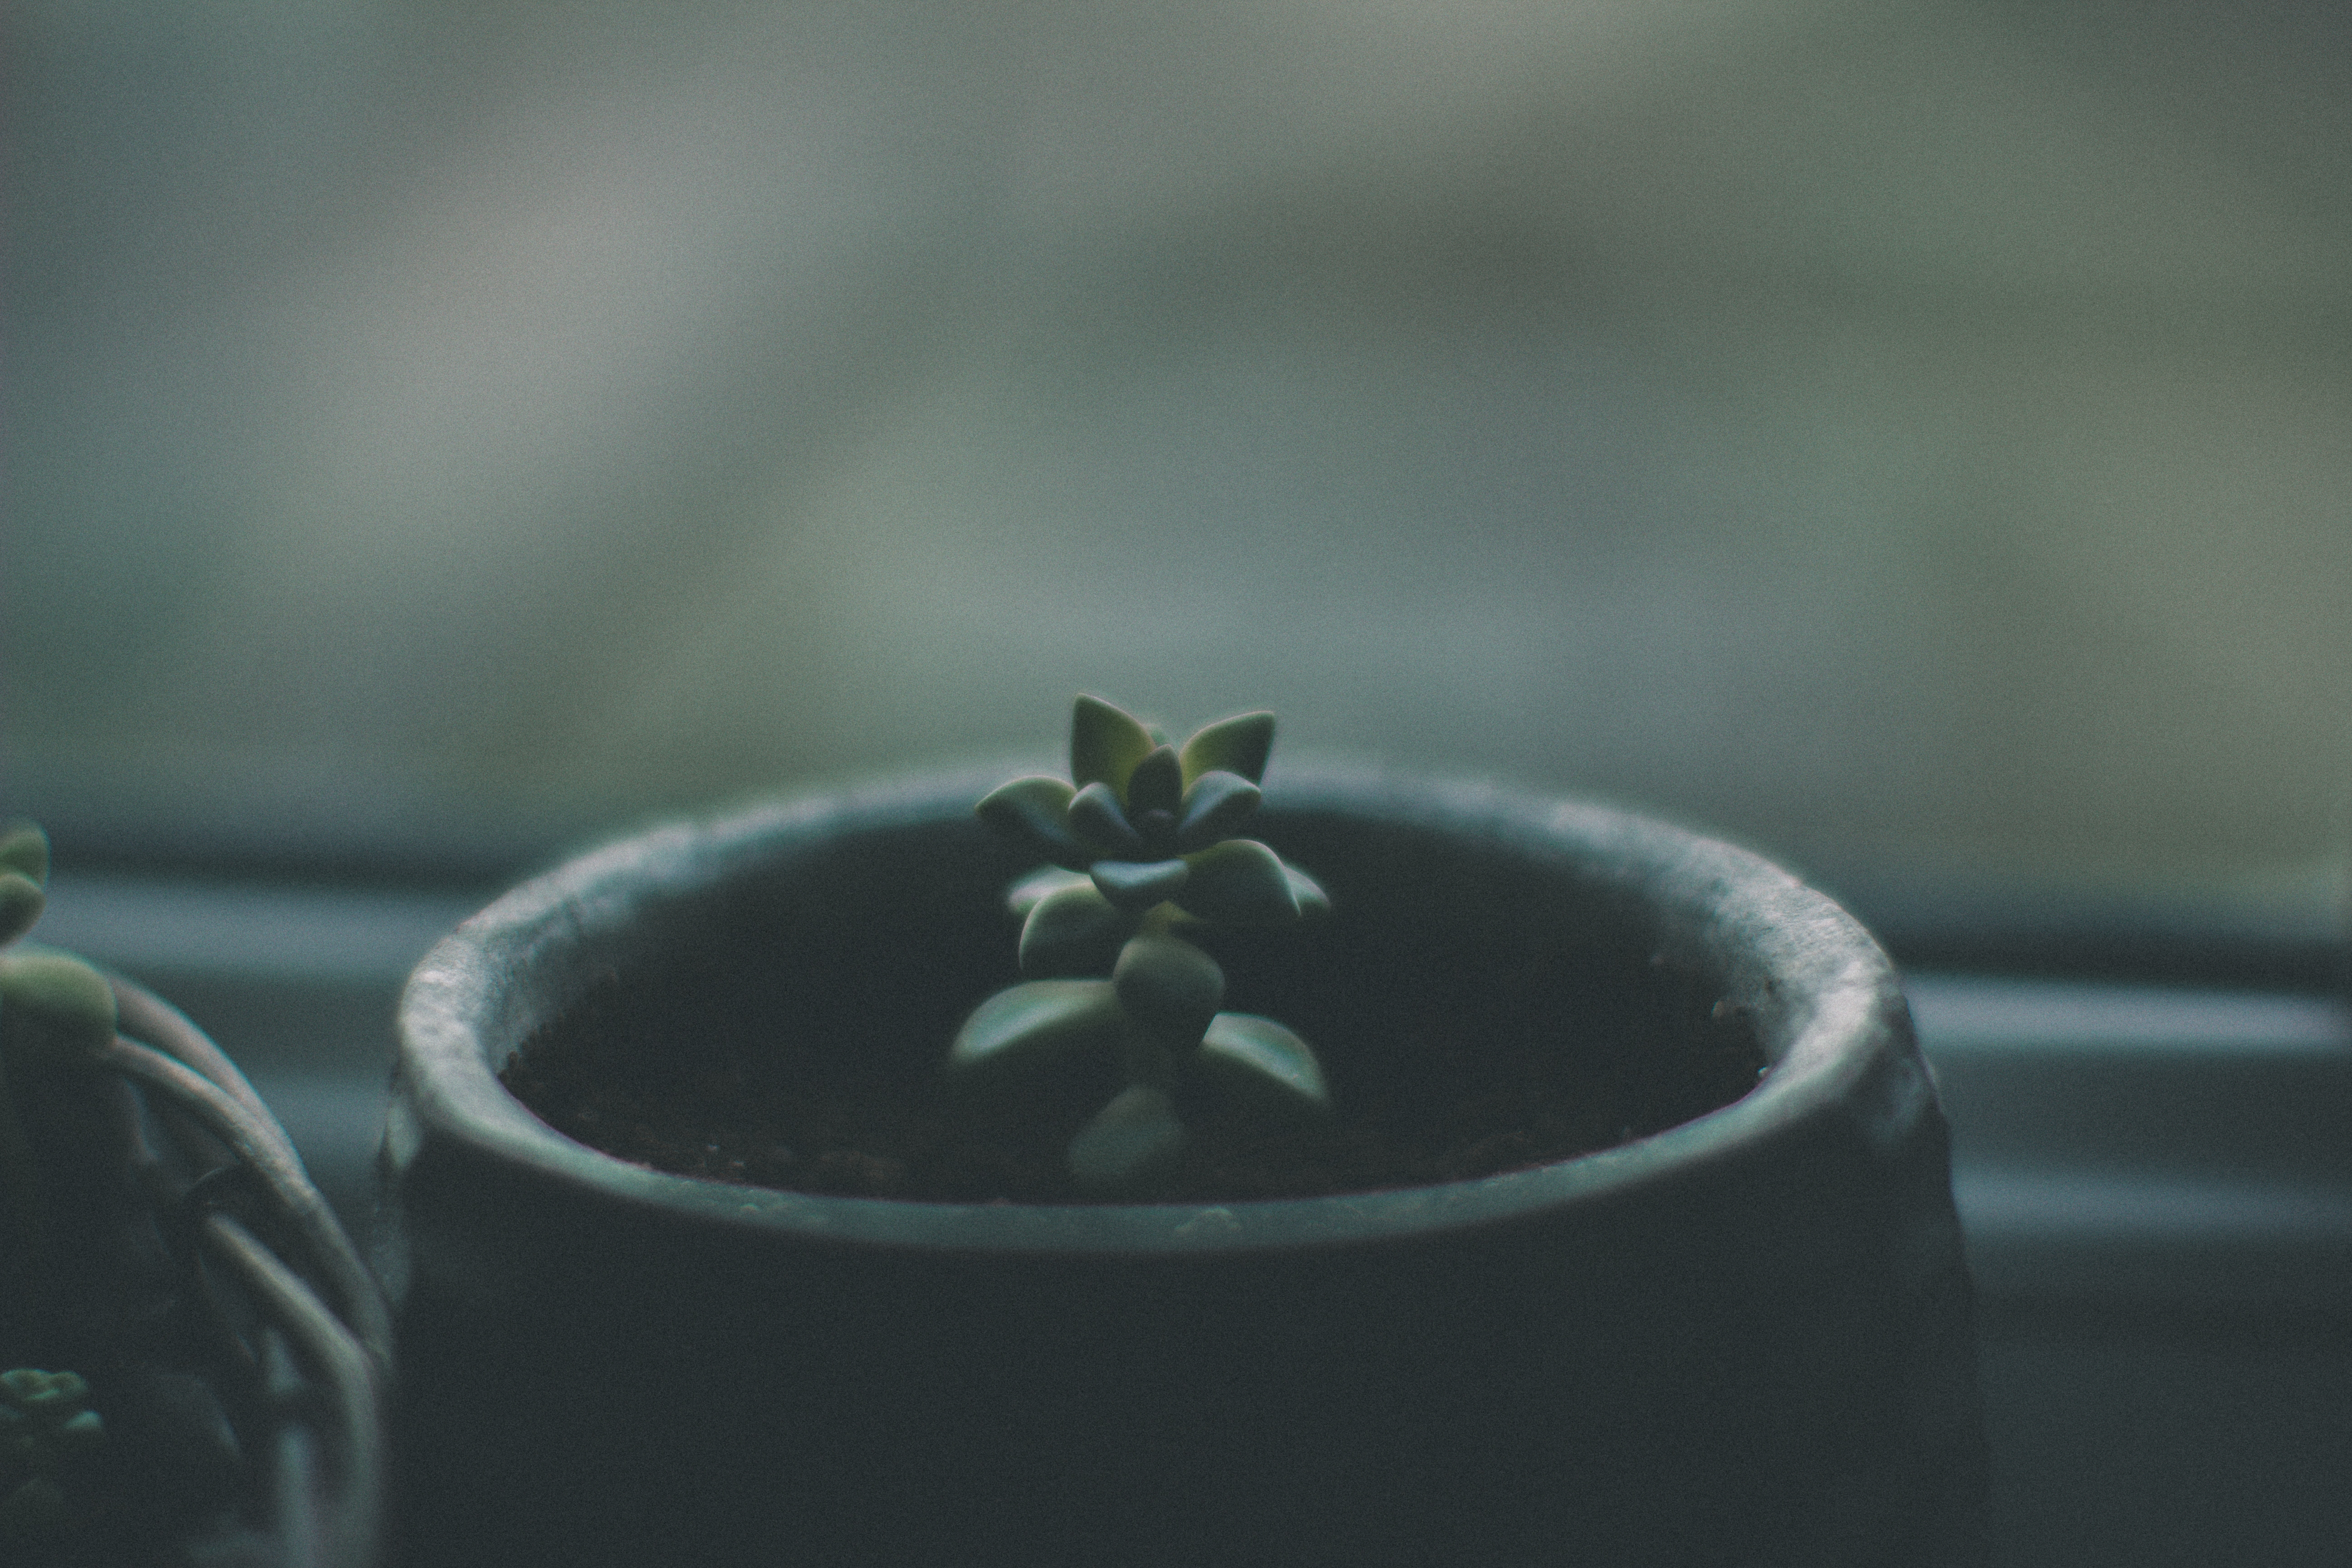
plant, photography, leaf, flower, green, darkness, black, close up, macro photography, still life photography